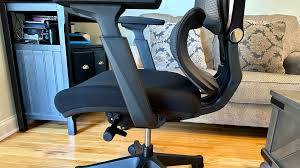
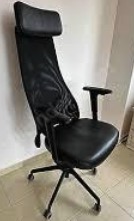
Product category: items_chair
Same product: no